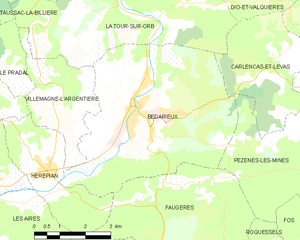
Carte de la commune française de code INSEE 34028 - Bédarieux
Bédarieux est une commune française, située dans le département de l'Hérault en région Occitanie. La ville, entourée des monts d'Orb, adossée au plateau de l'Escandorgue dans le parc naturel régional du Haut-Languedoc, est le point de rencontre des habitants d’un bassin de vie qui s’étend sur 30 communes où vivaient 25 000 habitants en 2012. Bédarieux est située à proximité des autoroutes A9 et A75.